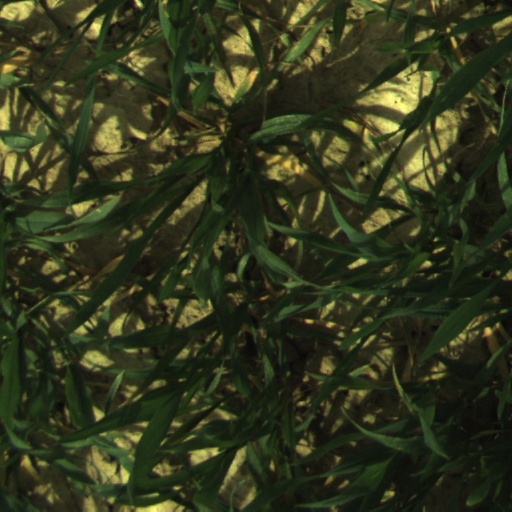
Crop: wheat